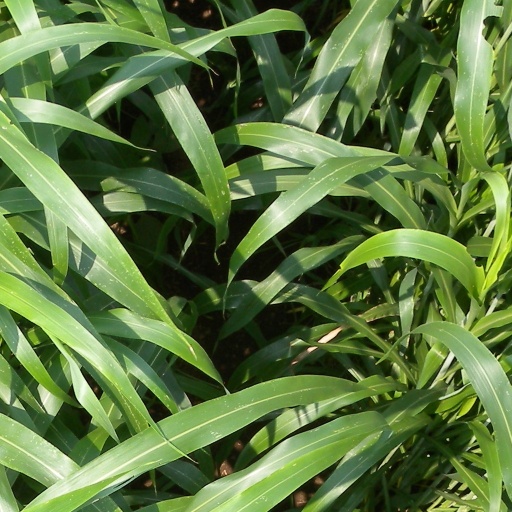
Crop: sorghum